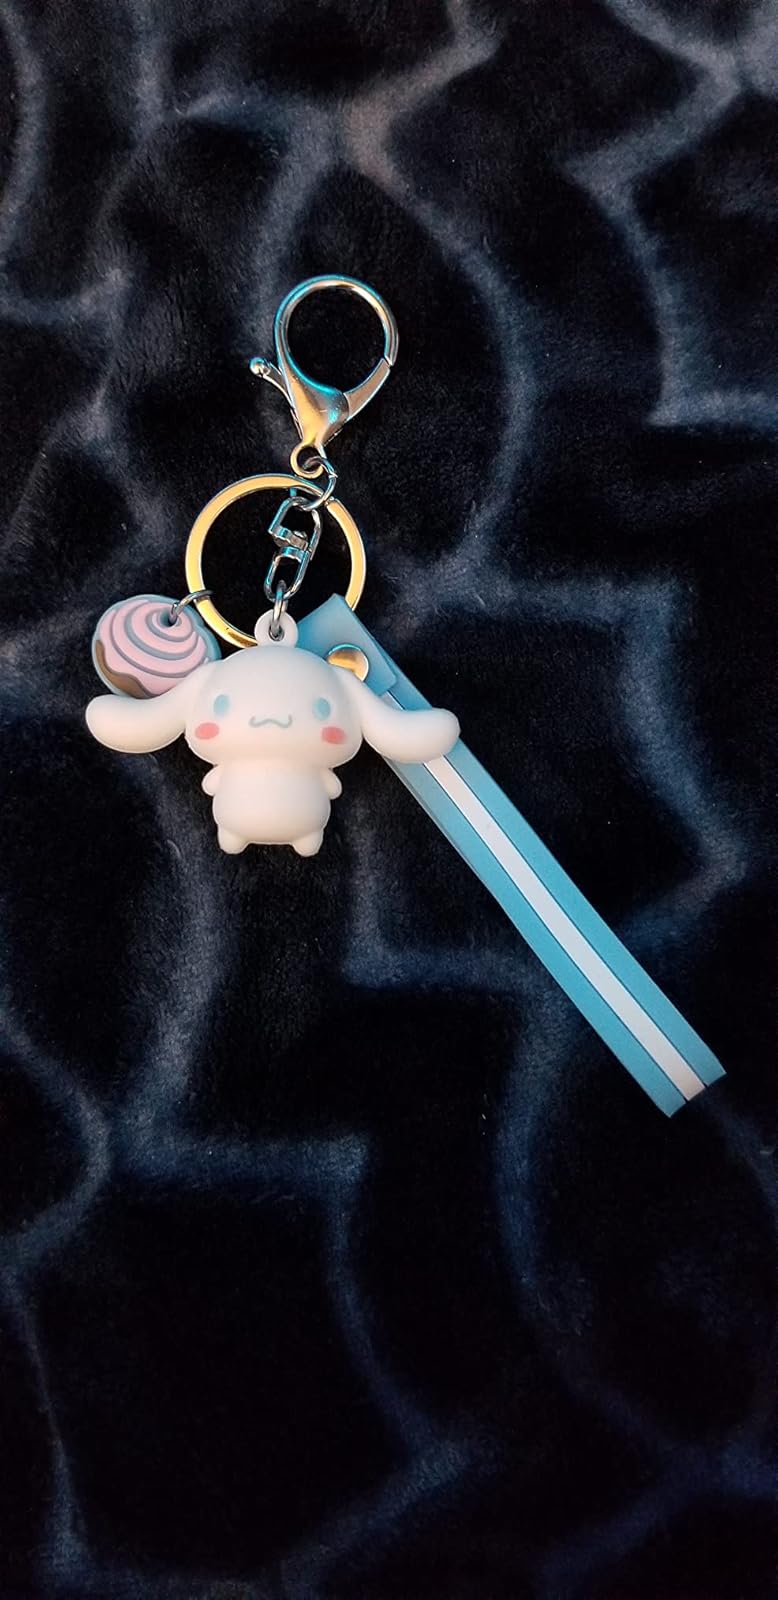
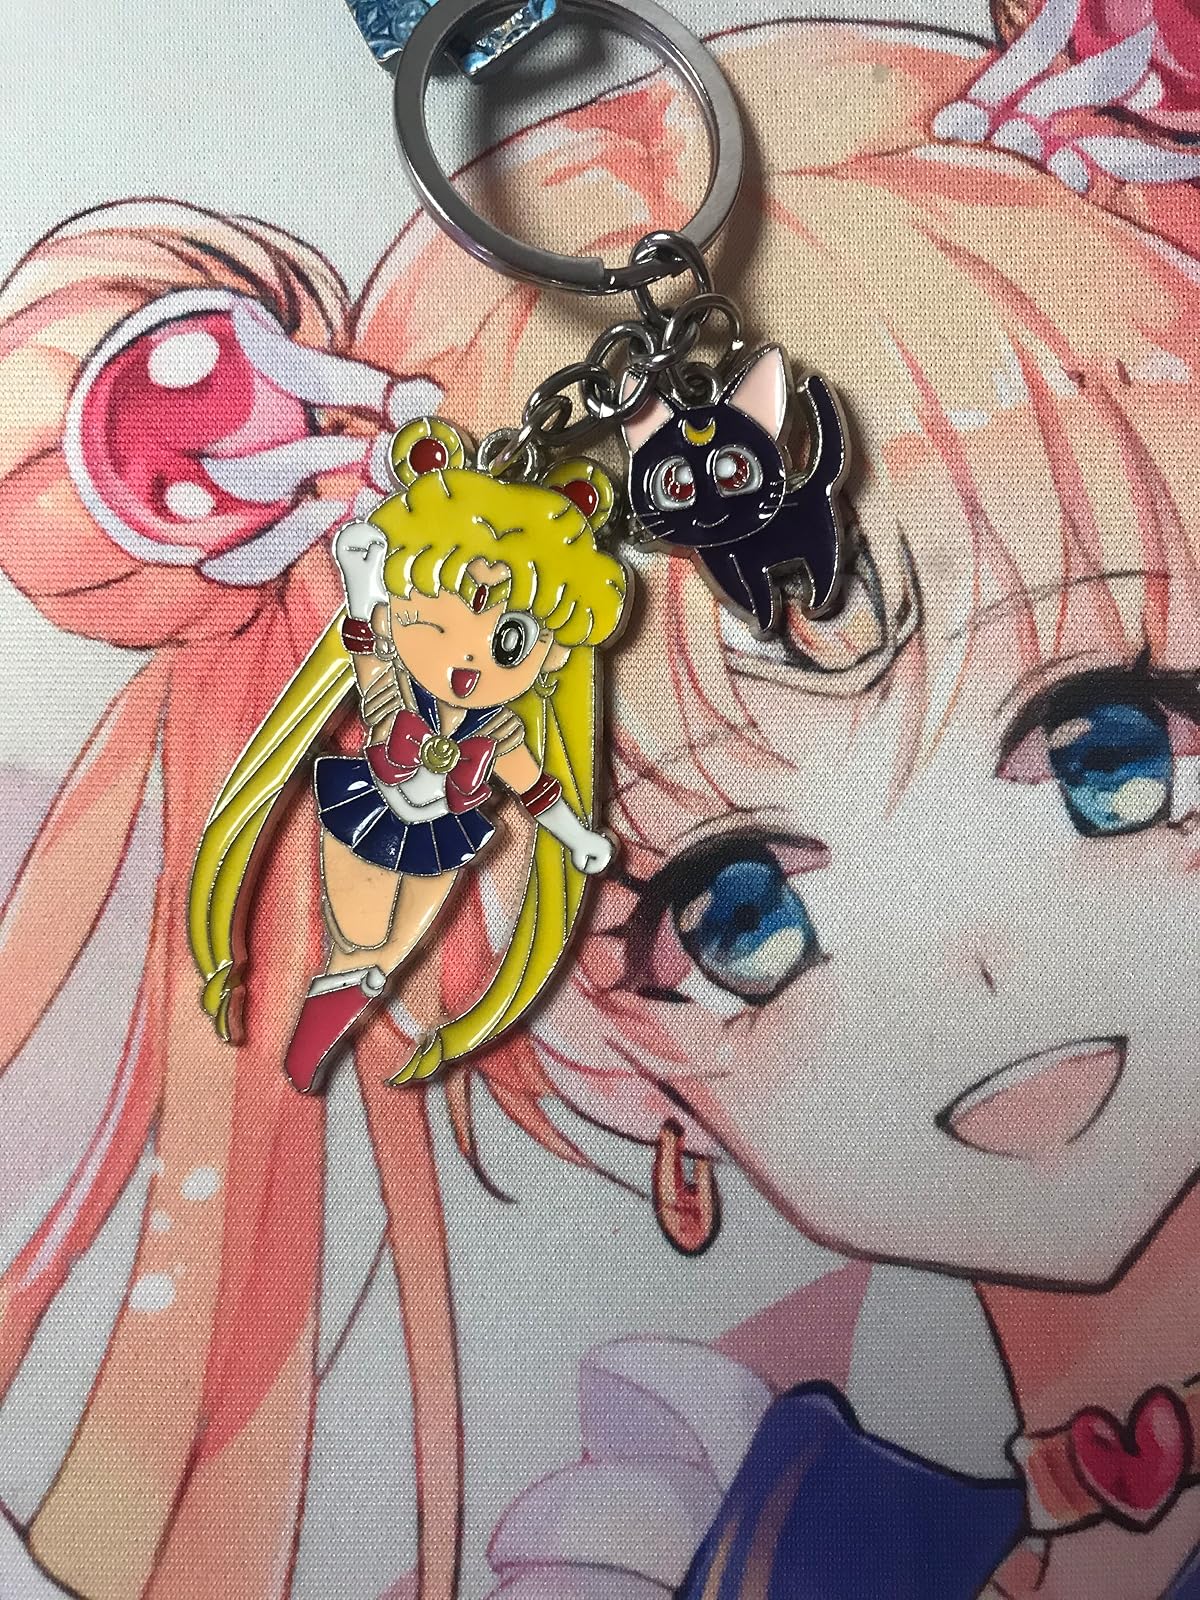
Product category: accessories_keychain
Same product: no